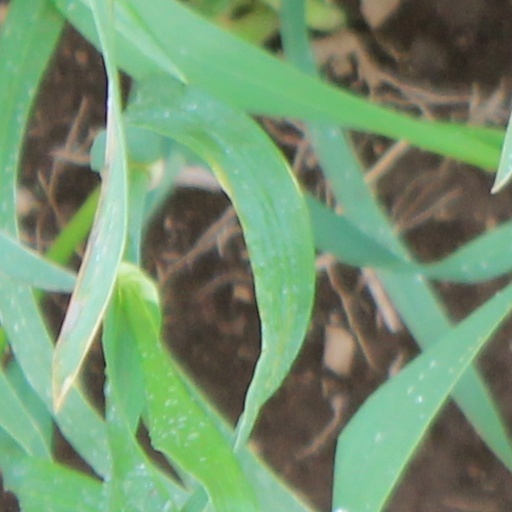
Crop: wheat